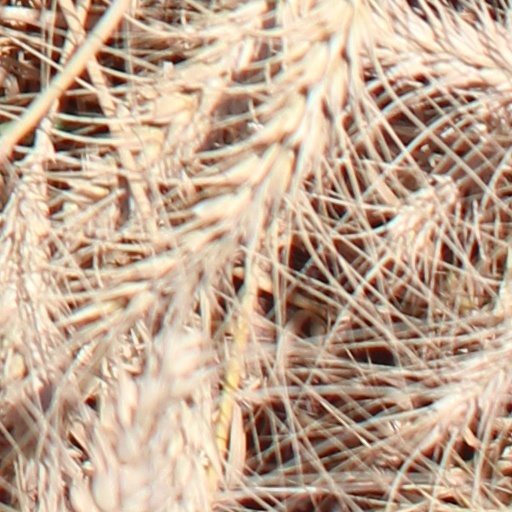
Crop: wheat